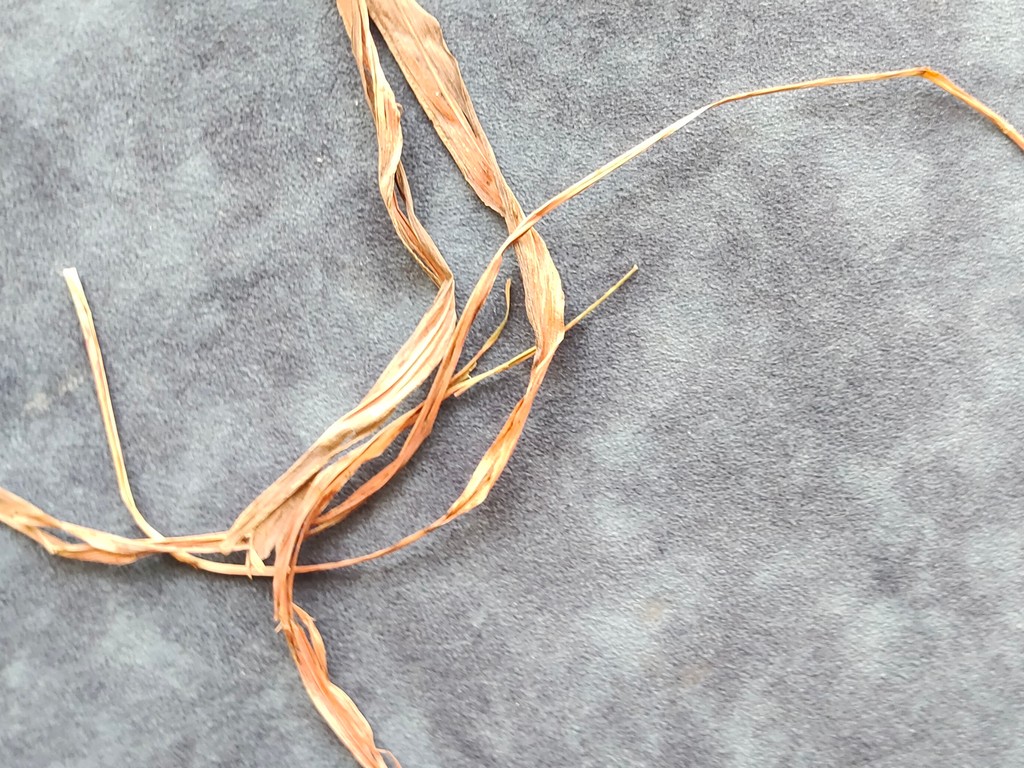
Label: Dried